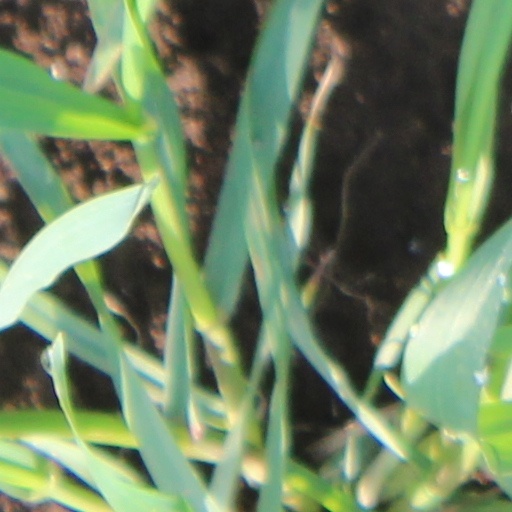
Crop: wheat